Naia Izumi

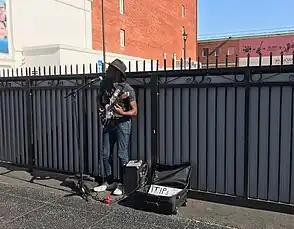
Izumi busking on the streets of Los Angeles in 2017

Naia Izumi is an American virtuoso guitarist and singer songwriter from Columbus, Georgia.